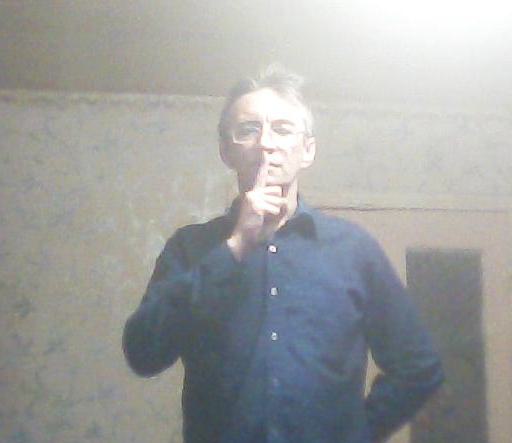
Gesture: mute